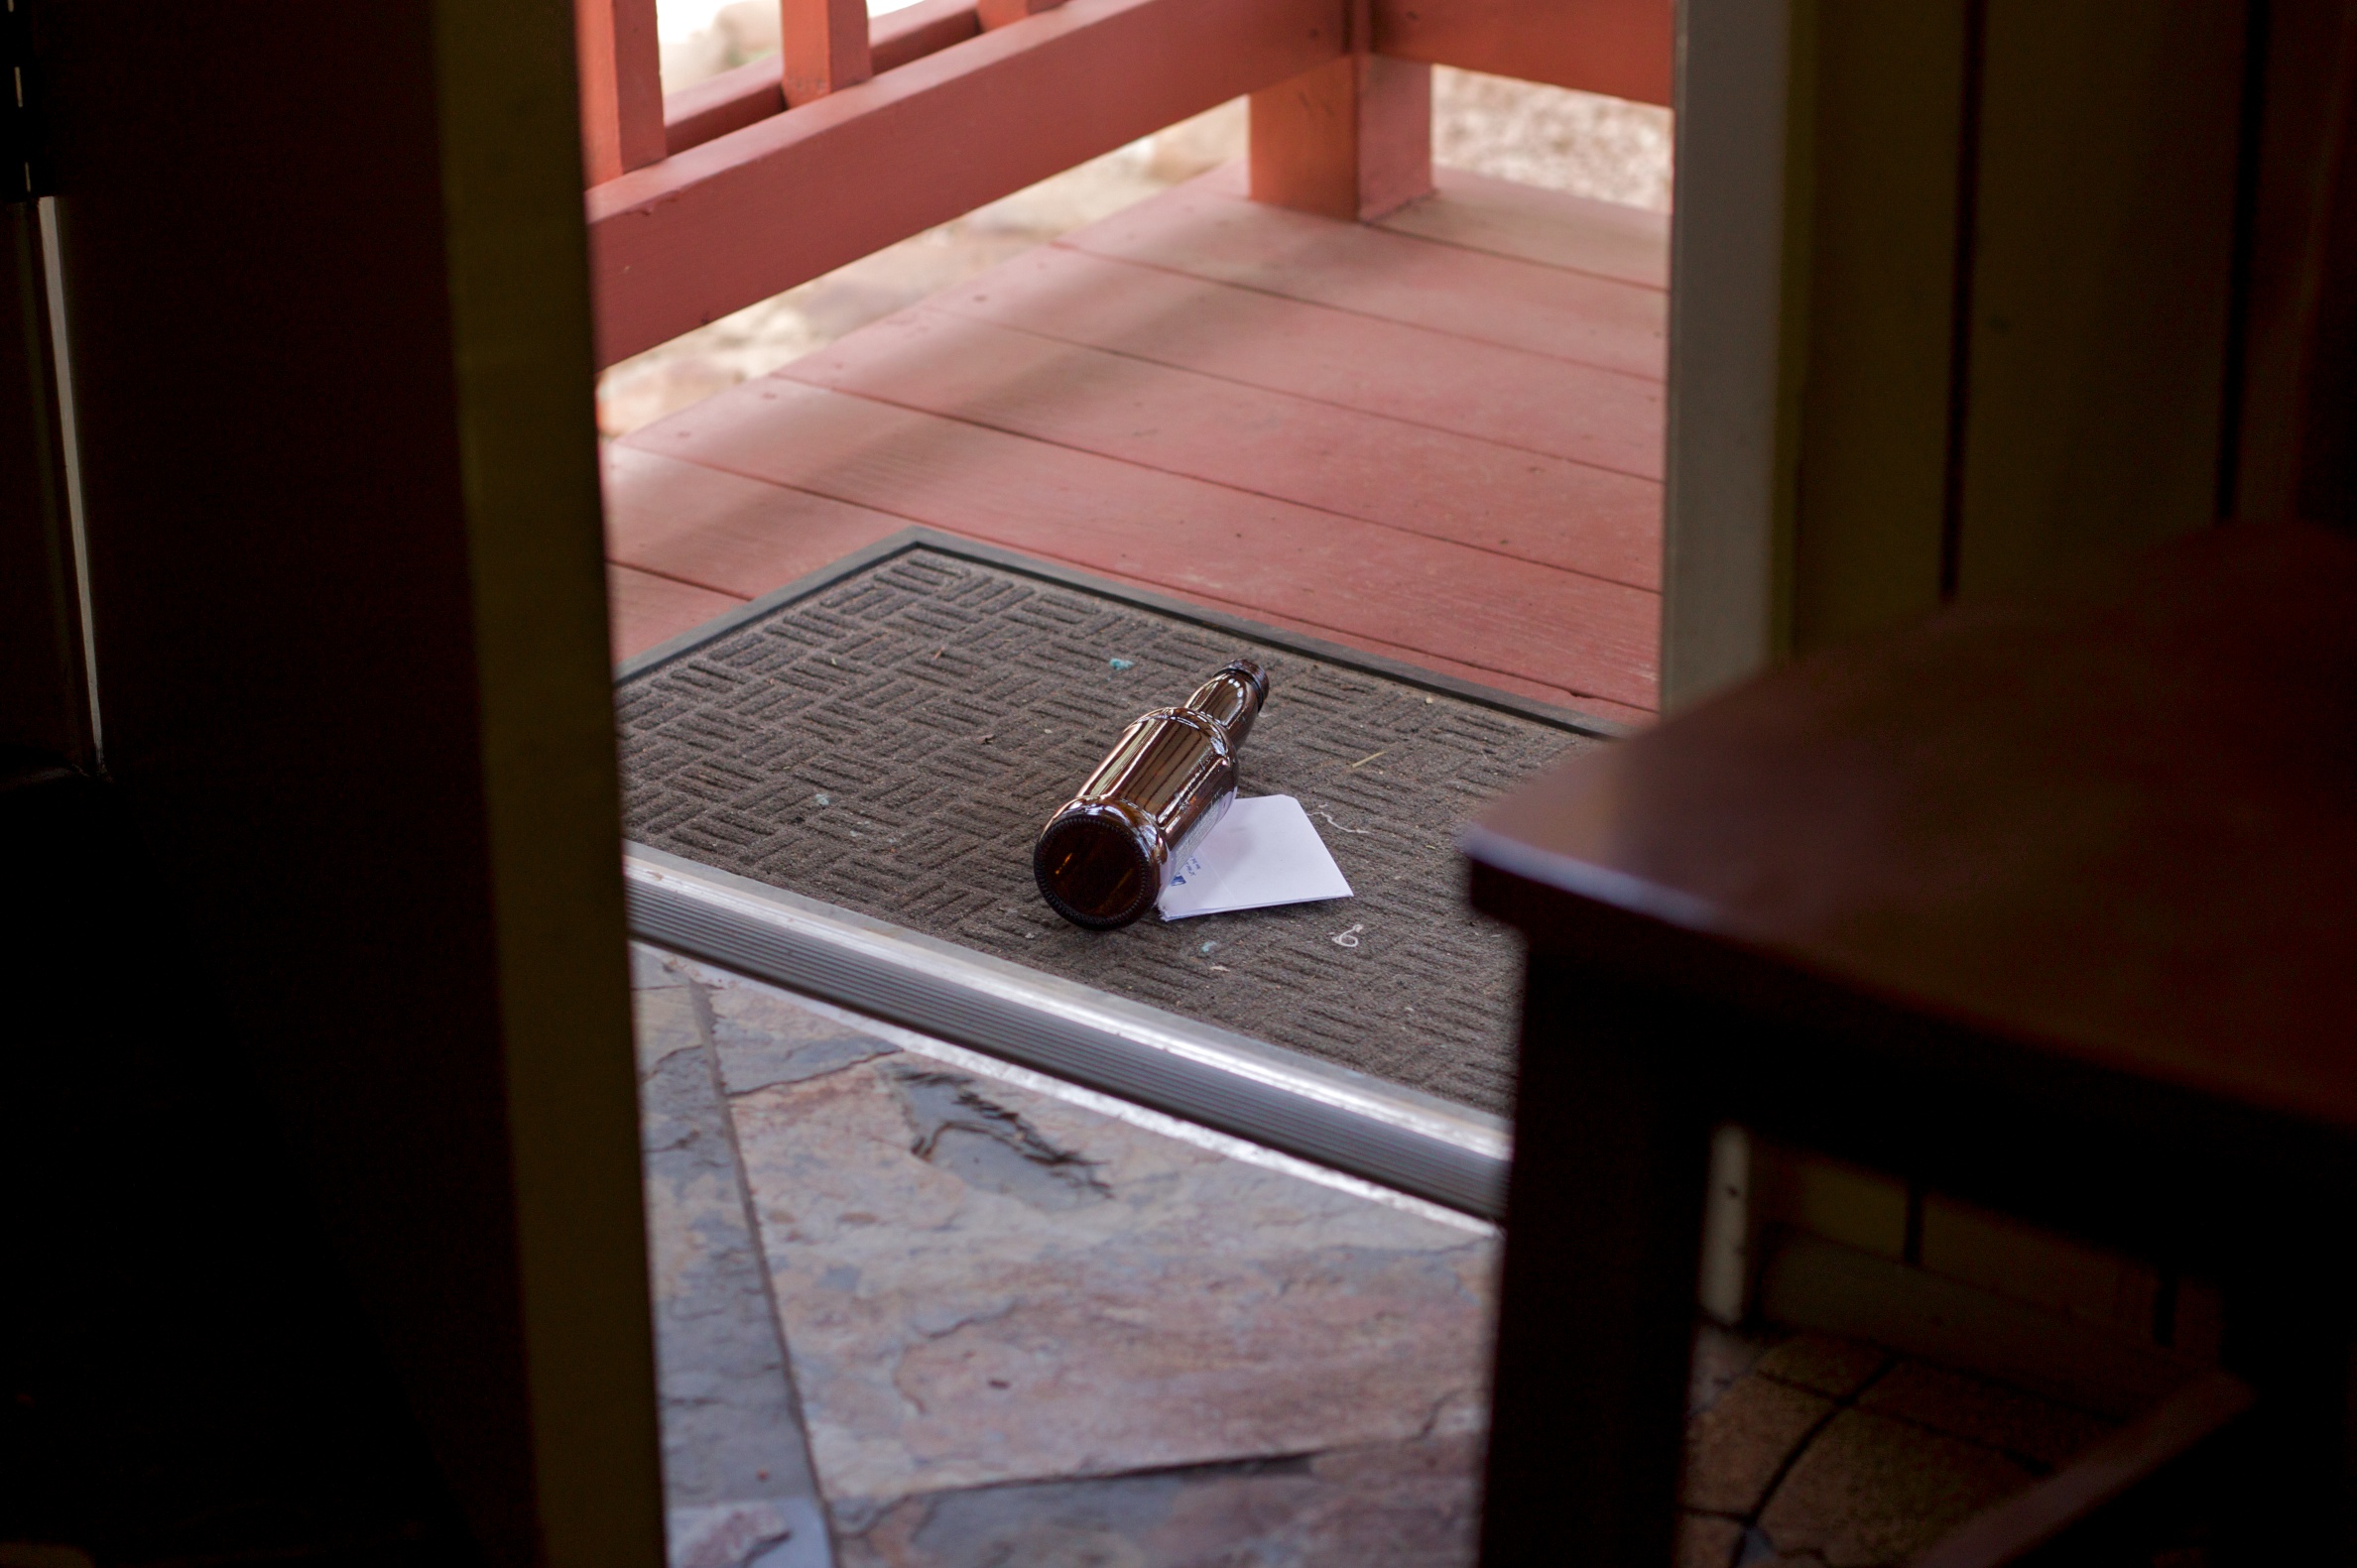
table, wood, house, floor, home, furniture, room, interior design, design, hardwood, shape, flooring